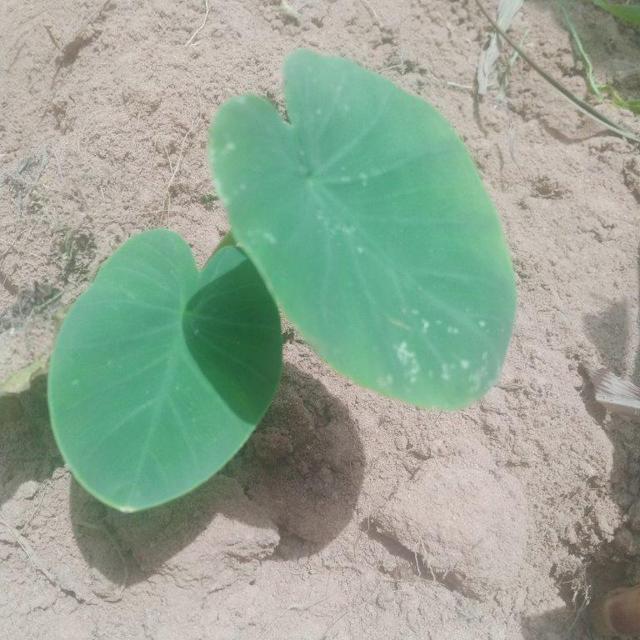
Label: Early_Blight